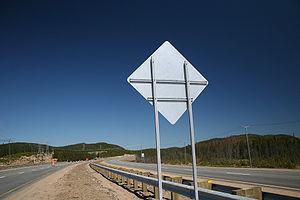
Construction de la route 175 à quatre voies divisées.
La route 175 est une route nationale québécoise d'orientation nord/sud située de part et d'autre du fleuve Saint-Laurent. Elle dessert les régions administratives de Chaudière-Appalaches, de la Capitale-Nationale et du Saguenay–Lac-Saint-Jean. Elle possède le statut de route principale du Canada et est le principal lien routier entre le Saguenay–Lac-Saint-Jean et le reste de la province.